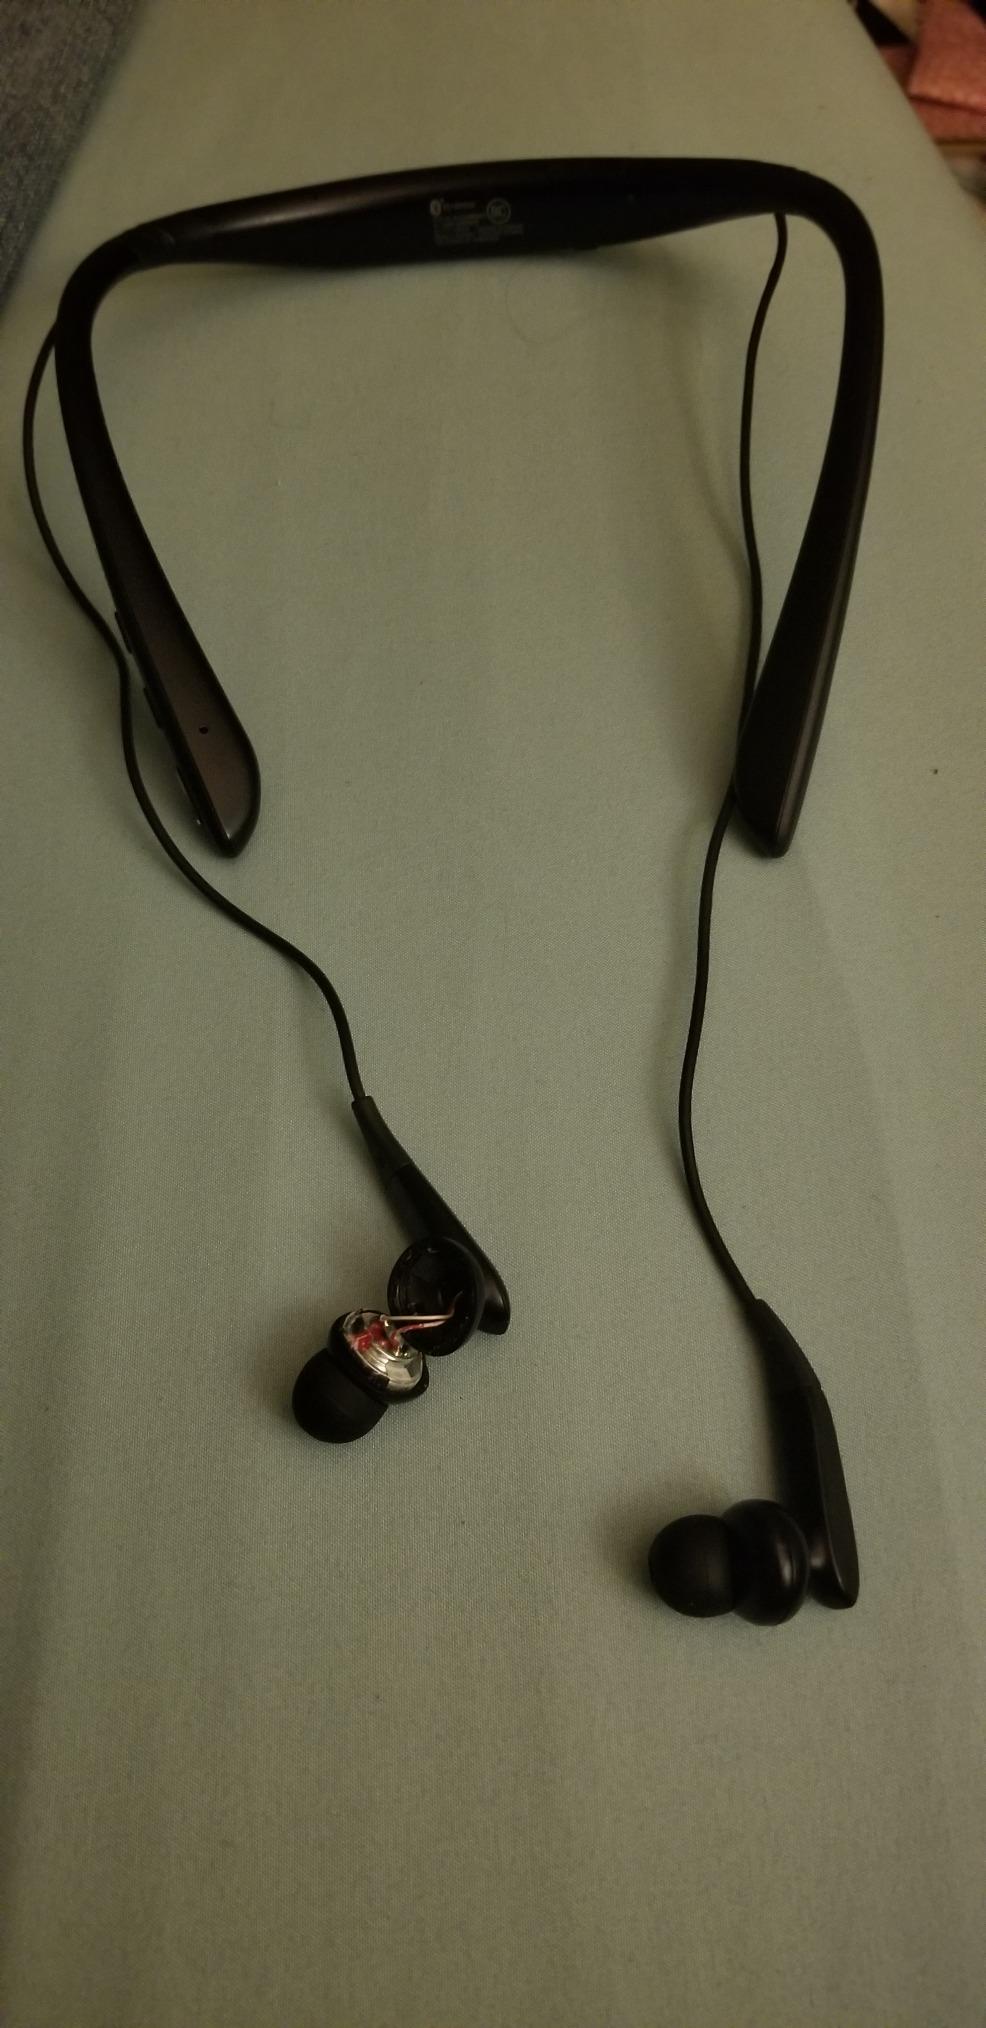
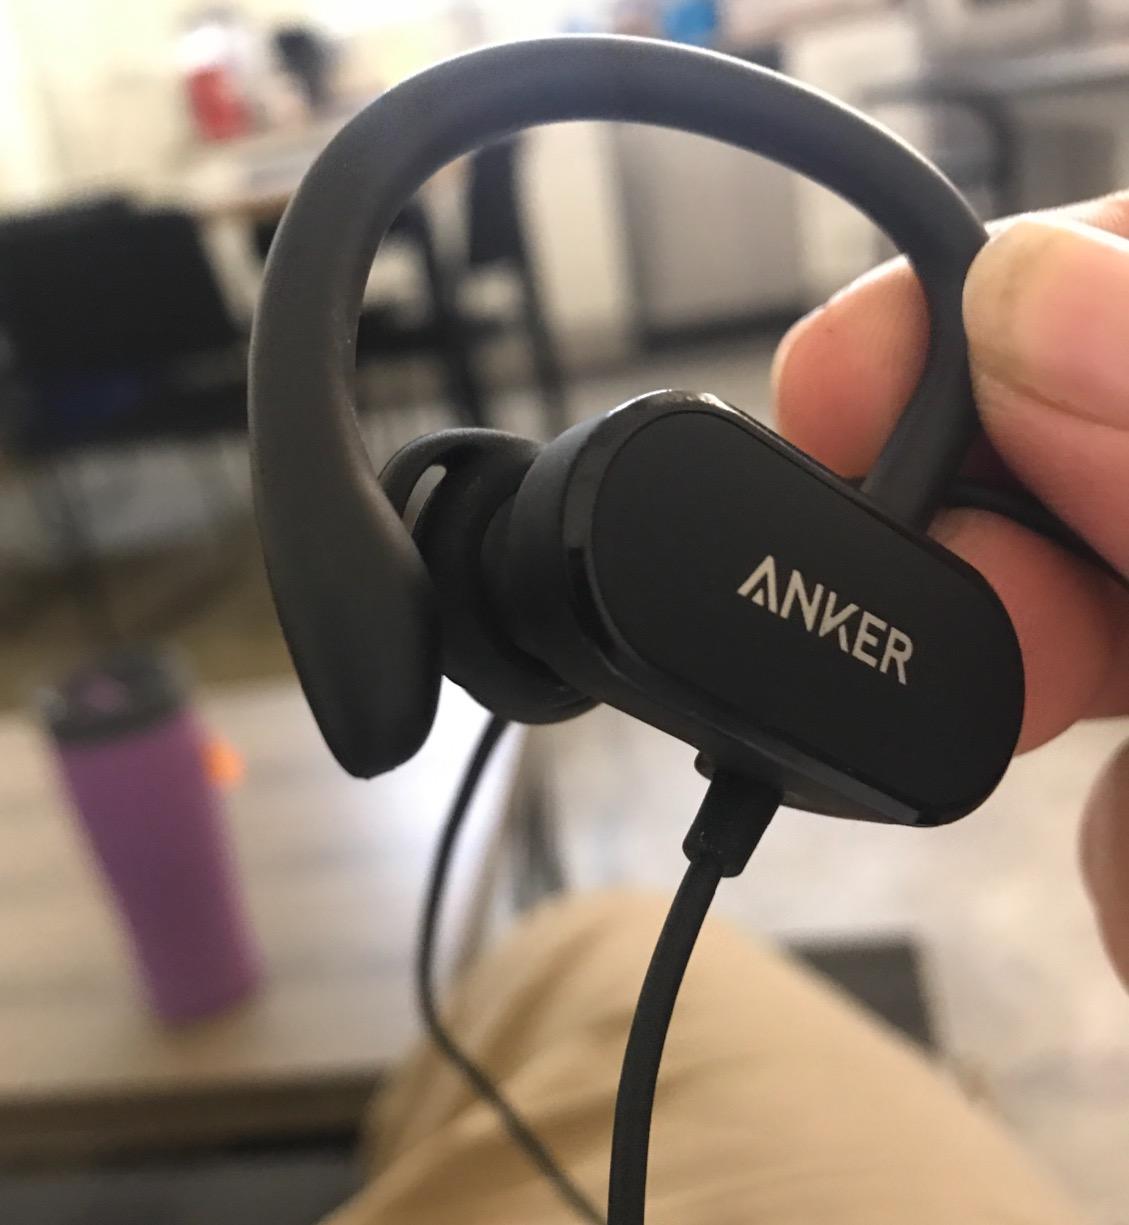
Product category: headphones
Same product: no